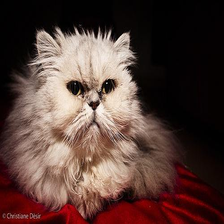
Species: cat
Breed: Persian